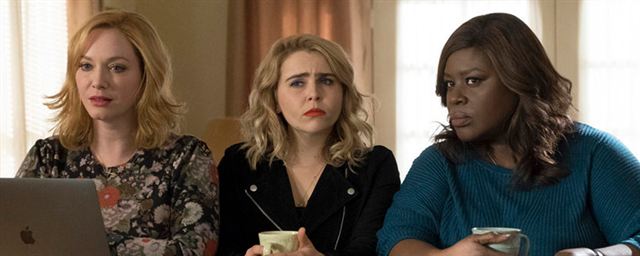
Gender: women